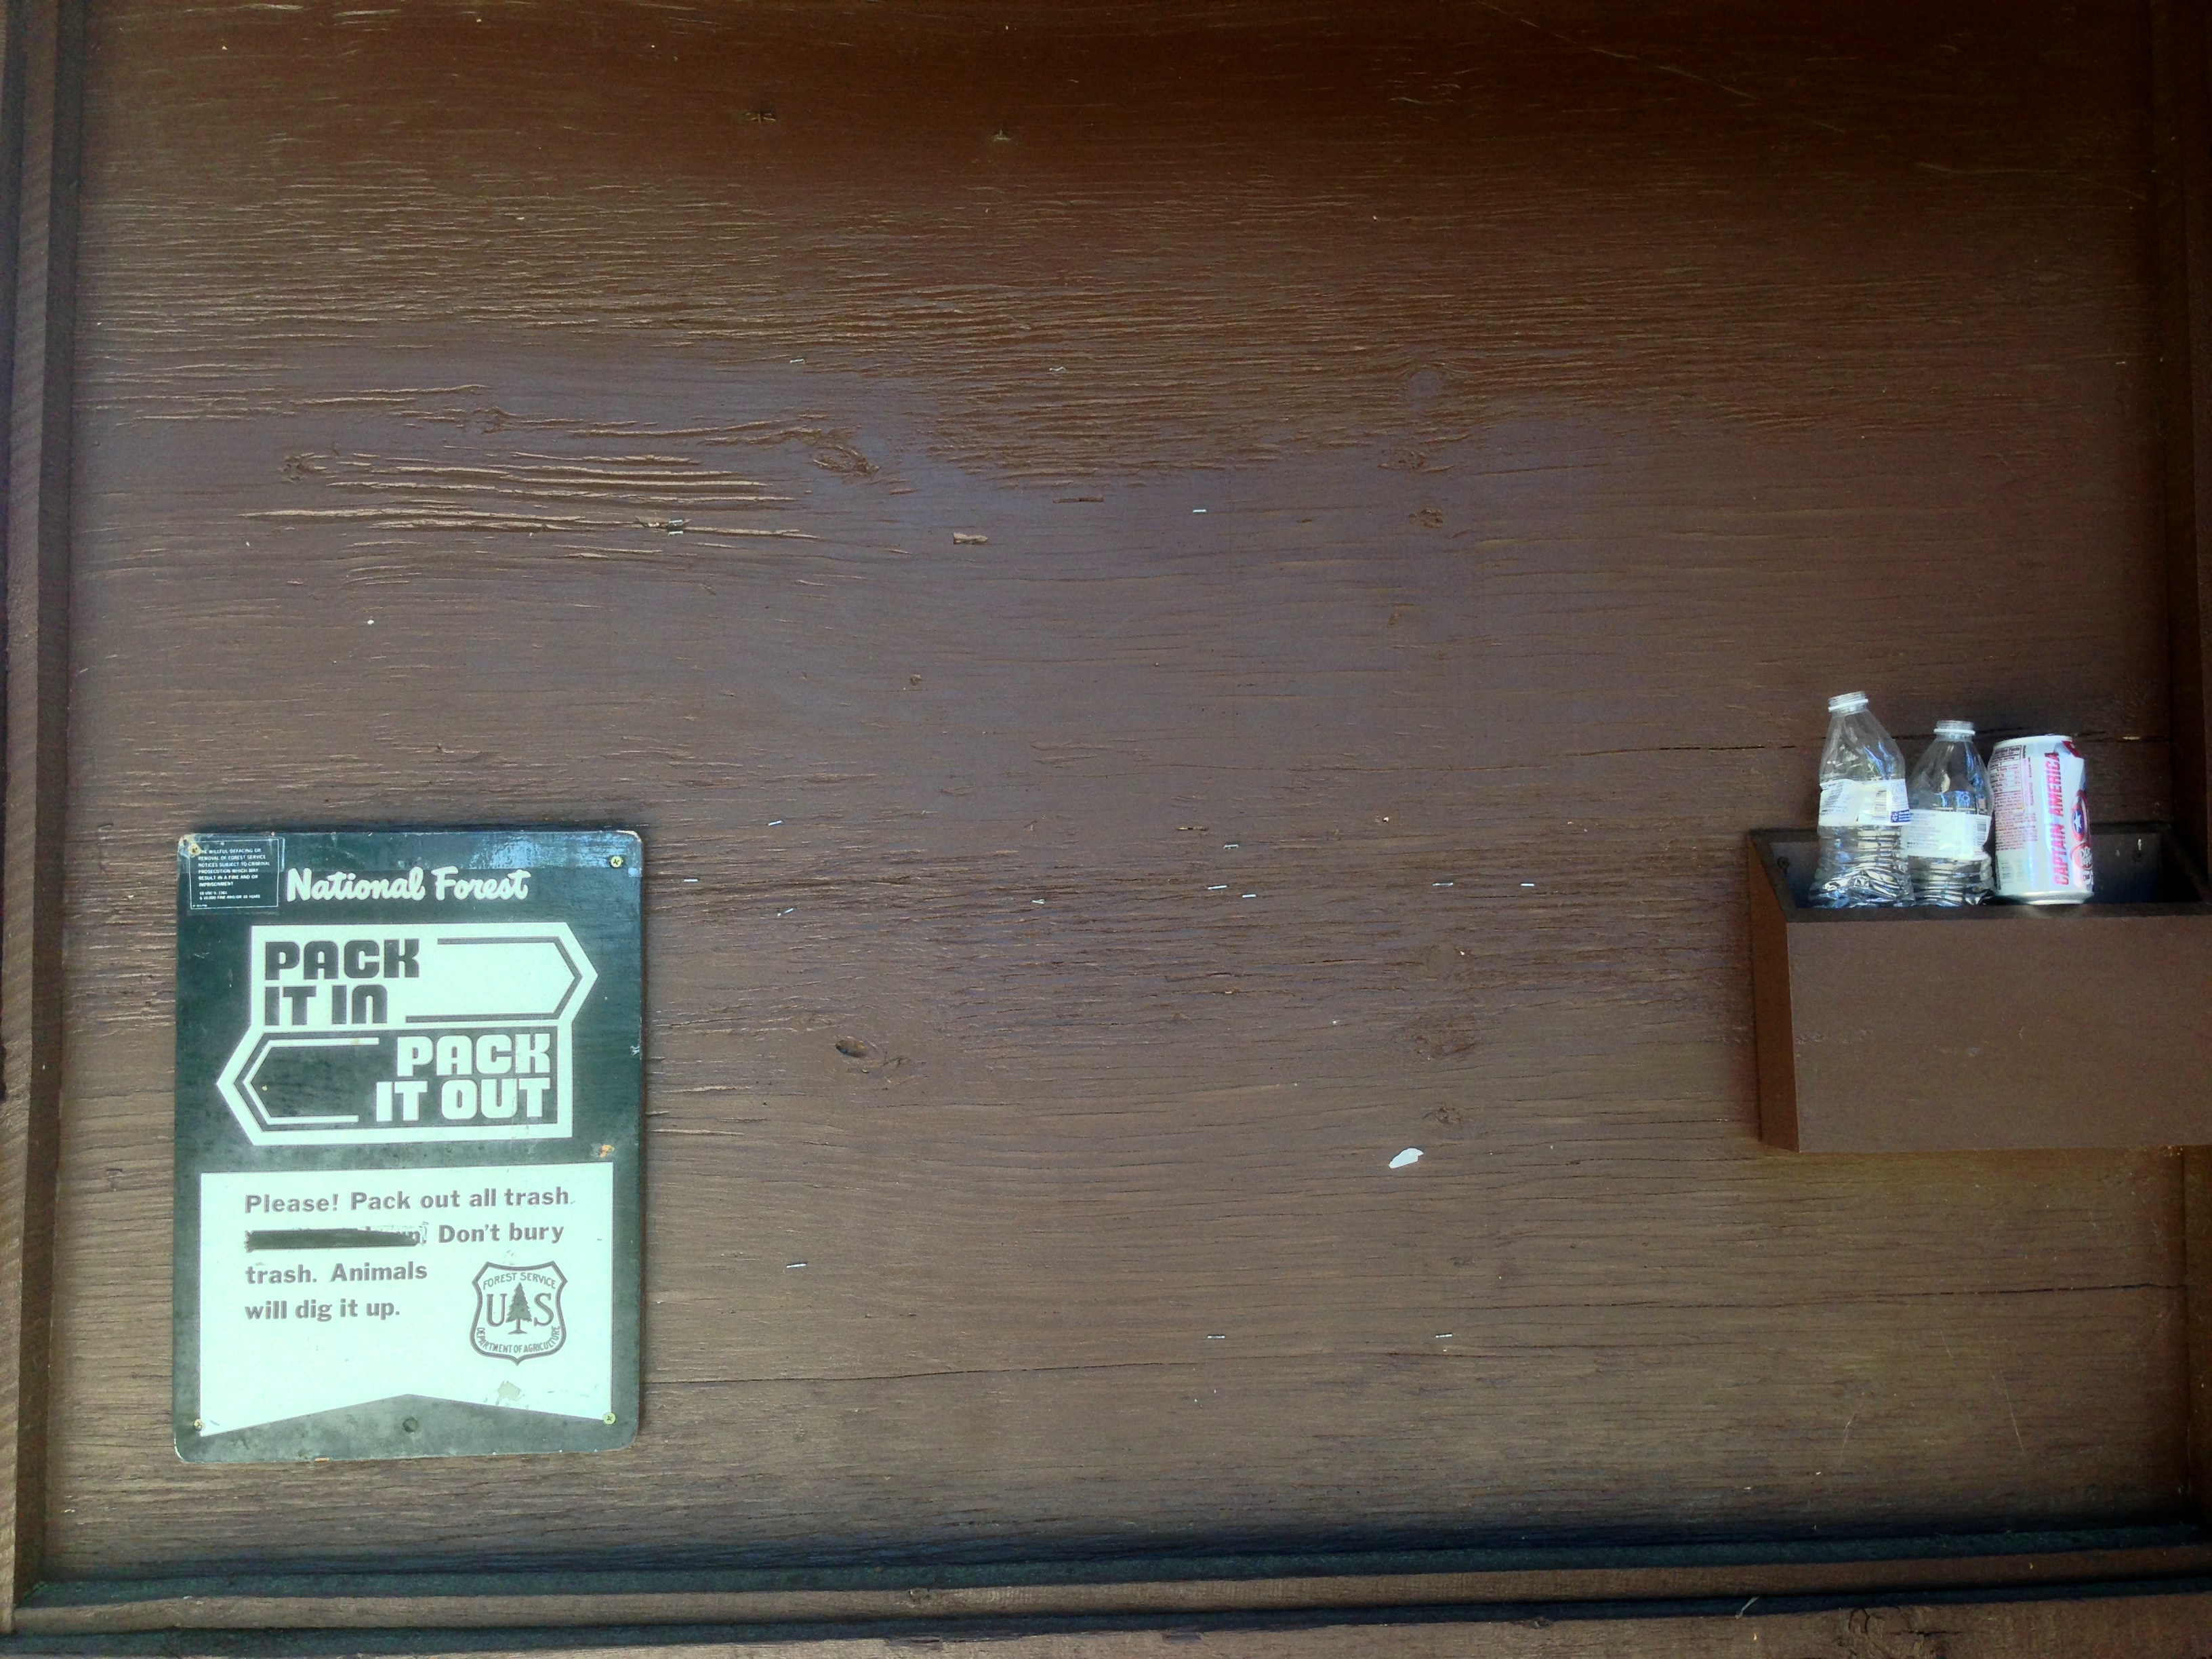
light, wood, wall, lighting, shape, window covering